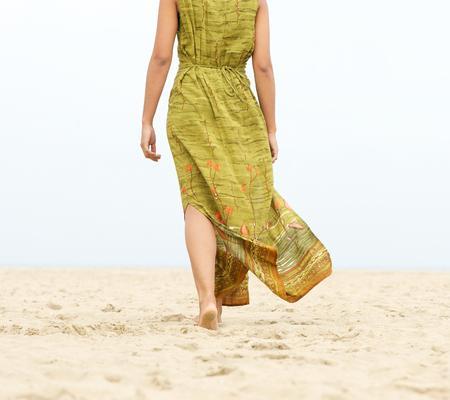
portrait of a woman walking barefoot at the beach - from behind photo